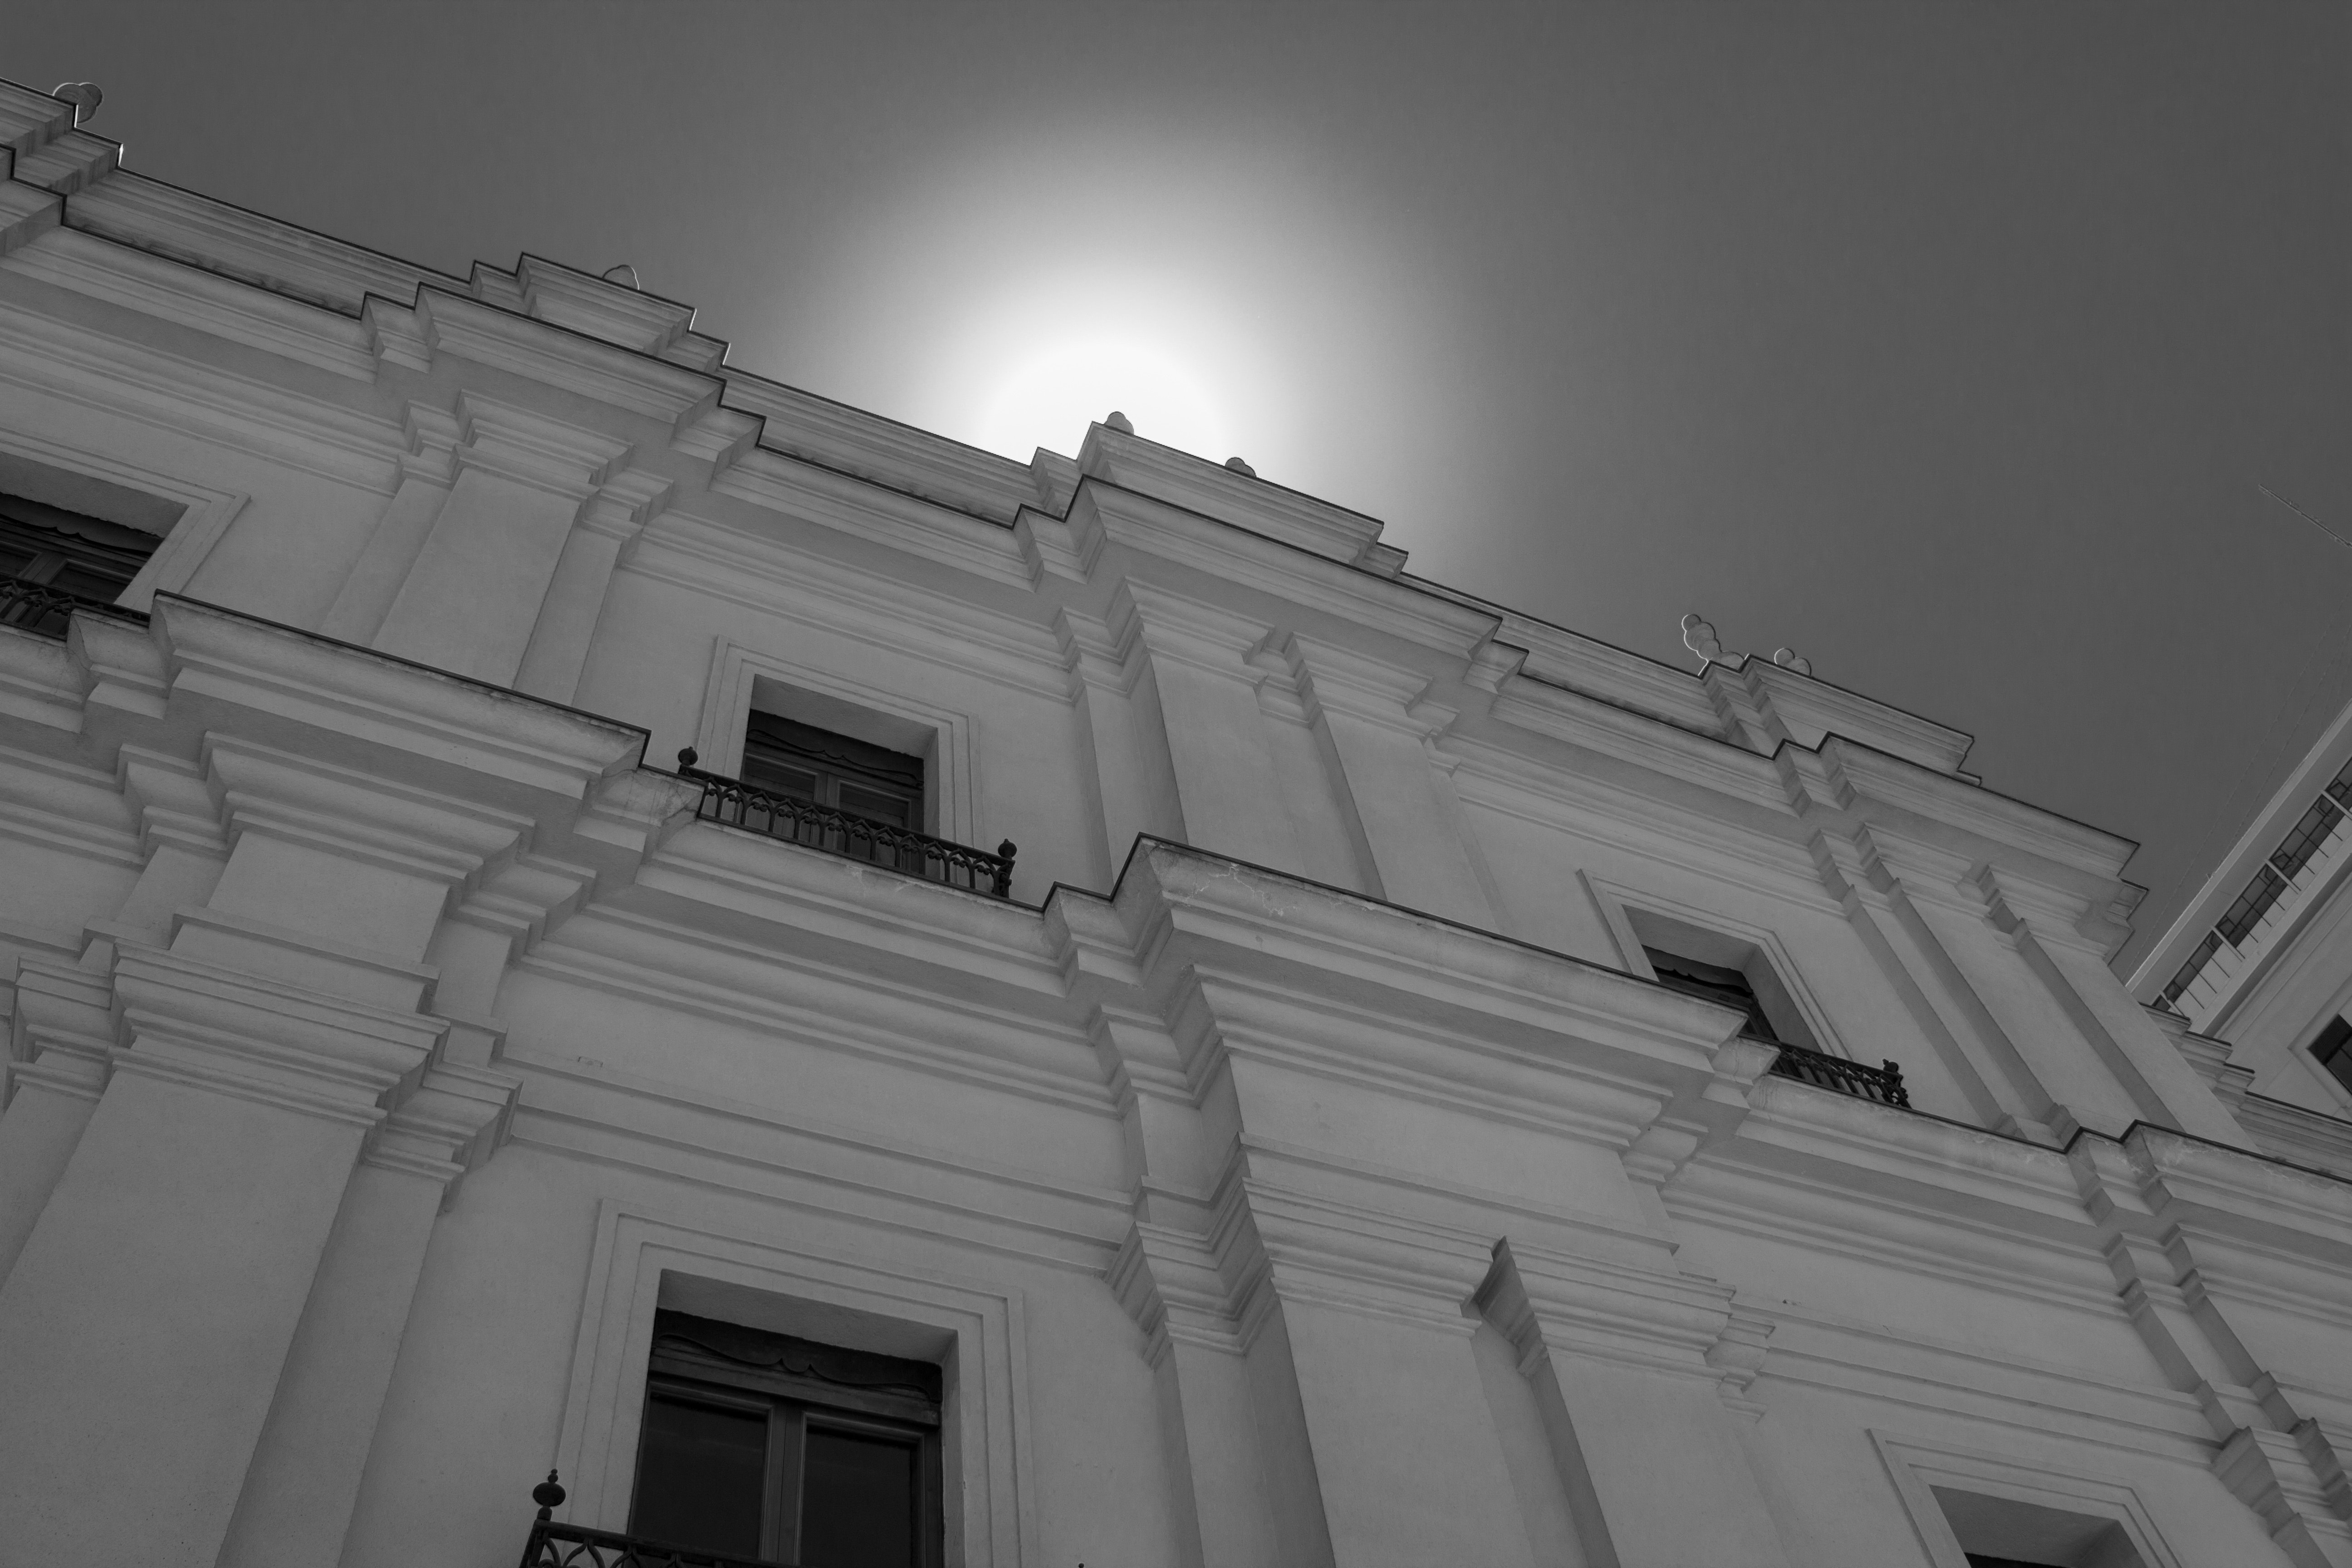
white, architecture, sky, monochrome, building, black and white, line, house, Material property, night, facade, photography, classical architecture, window, city, style